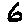
Label: 6